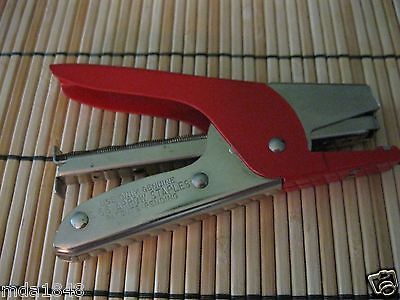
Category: stapler